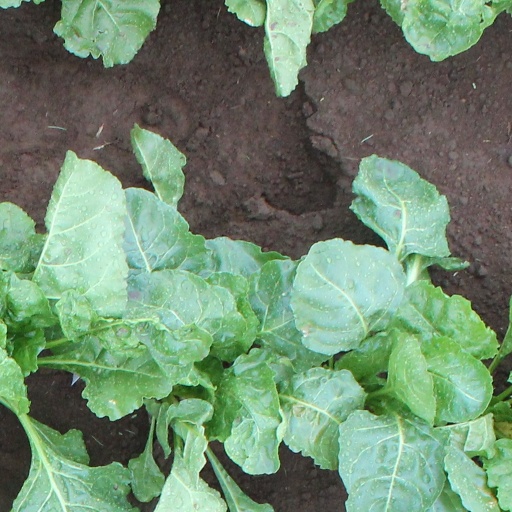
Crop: sugar beet